Battle Point, Bainbridge Island, Washington

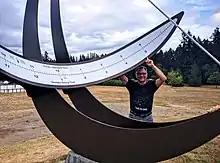
The equatorial sundial at Battle Point Park, Bainbridge Island, Washington, being admired by Fred Sammartino

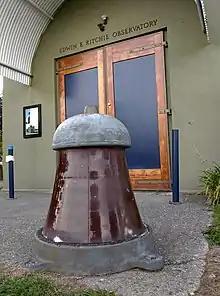
The Edwin E. Ritchie Observatory front door, with an insulator from the original extremely low frequency transmitter that was in that location during WWII for communicating with American submarines

Battle Point is a community of Bainbridge Island, Washington, located on the western side of the island. The northern part of the neighborhood extends to Arrow Point. Battle Point also contains the communities of Tolo and Venice.